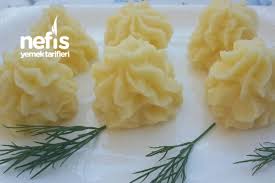
Label: mashed_potatoes